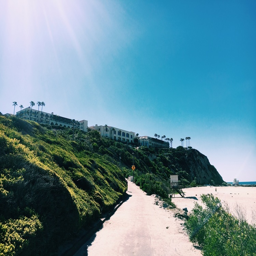
view of person from the beach